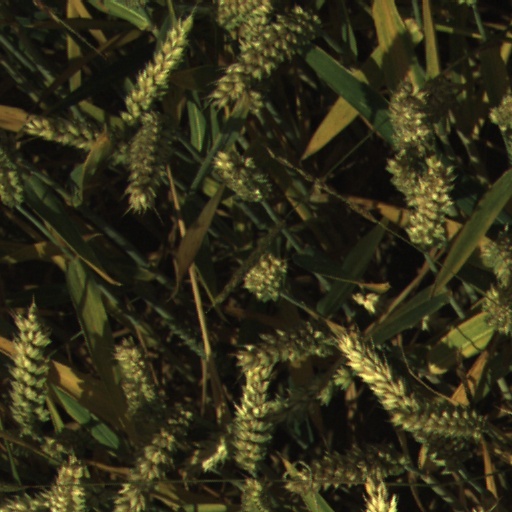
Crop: wheat